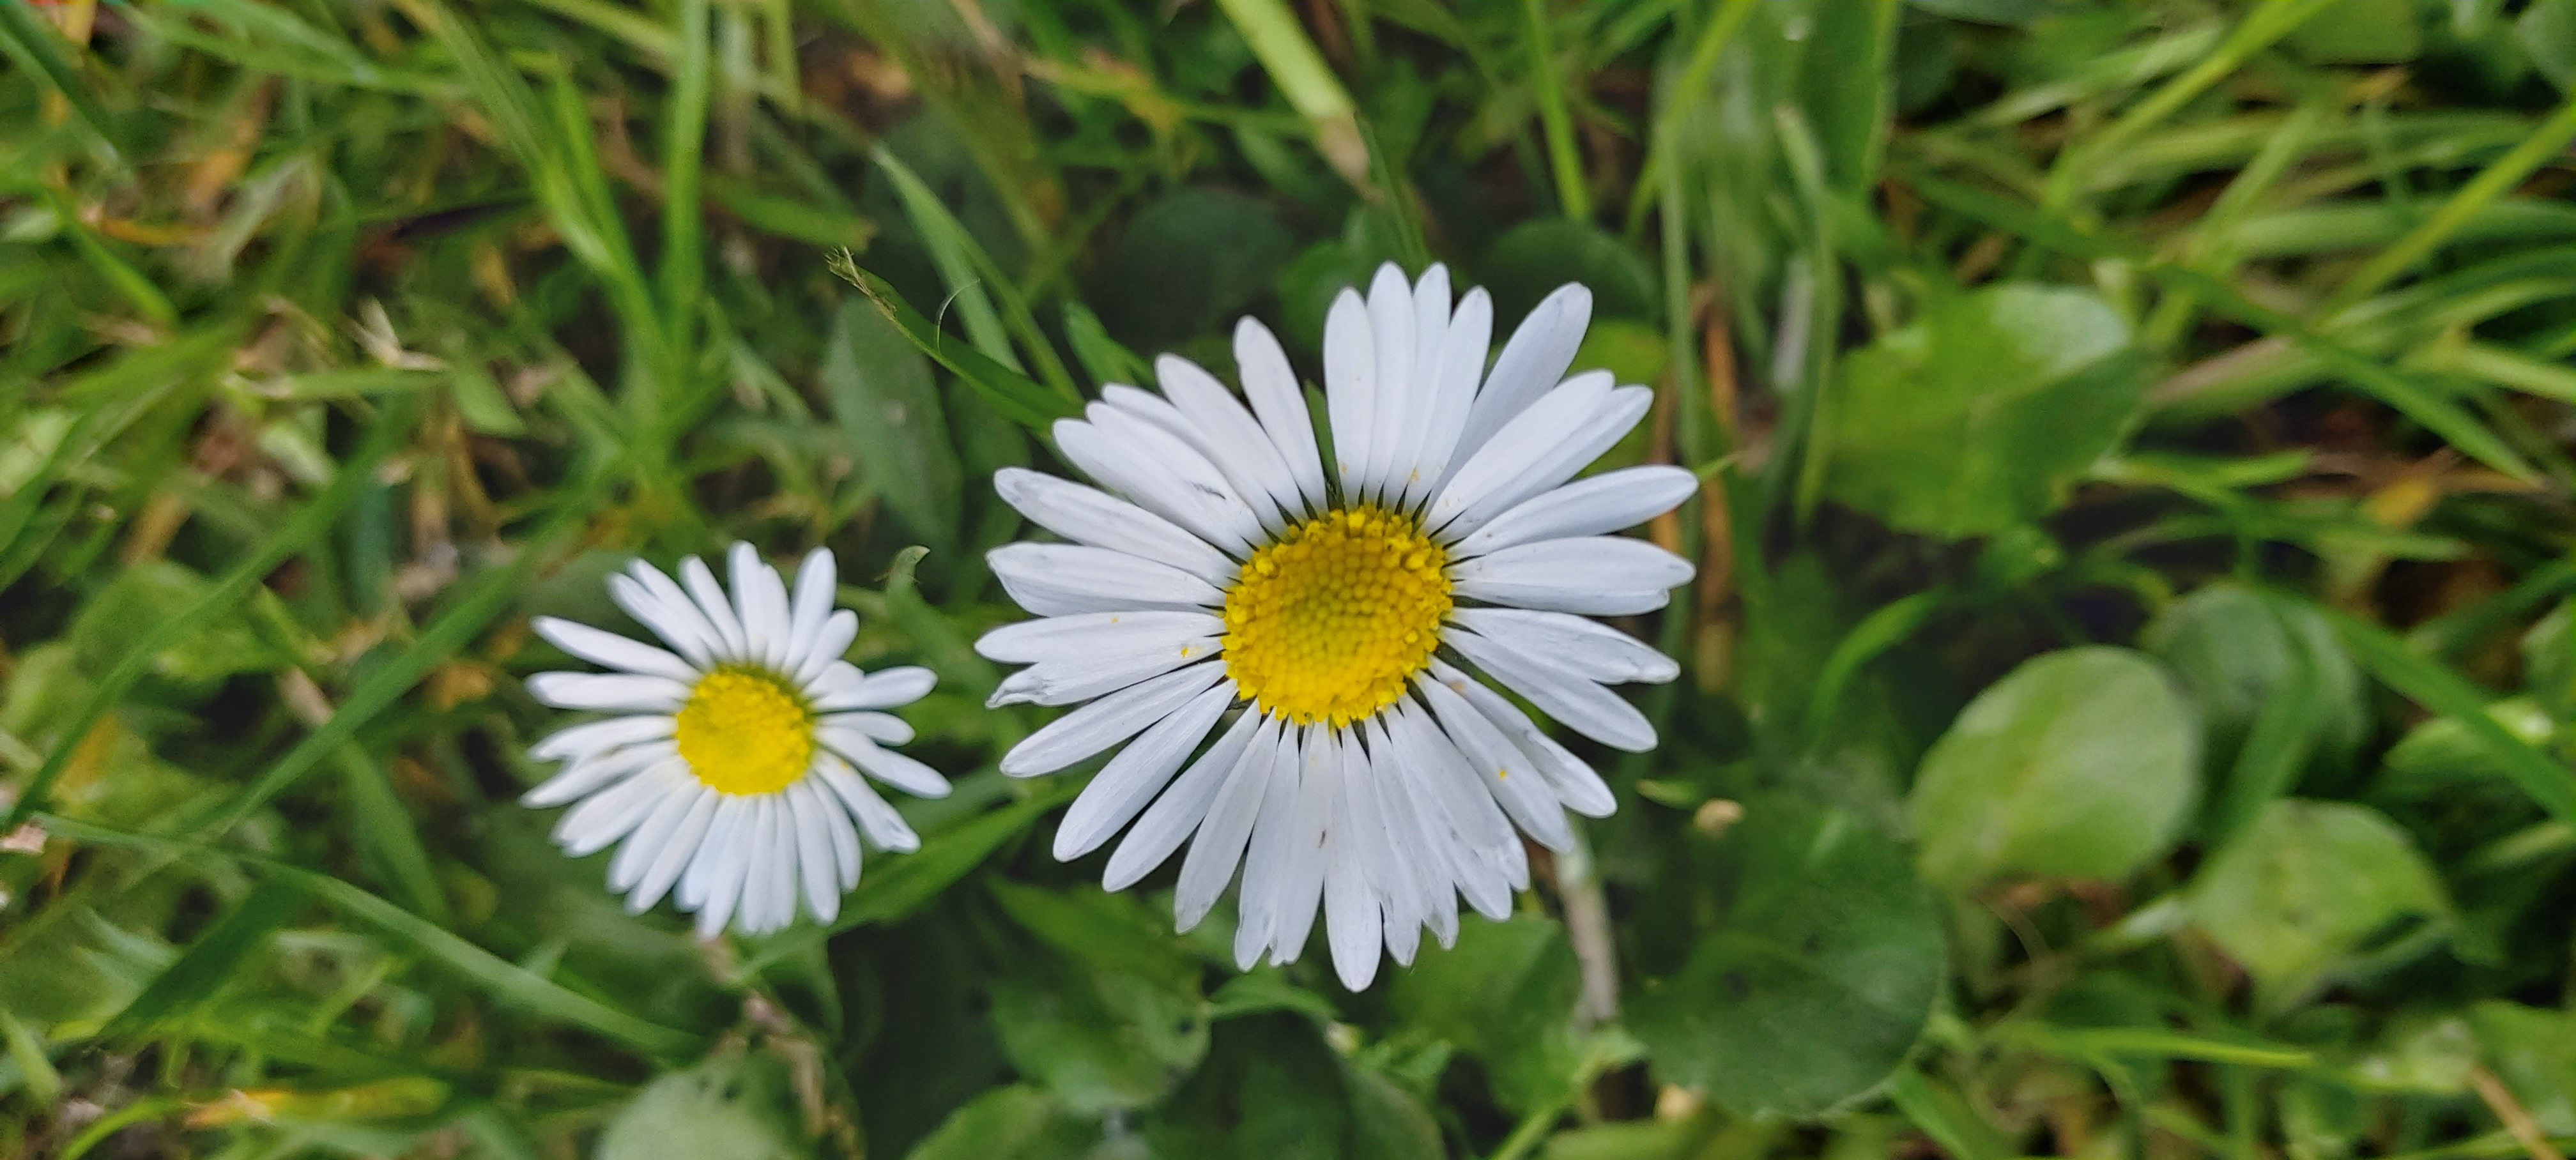
flower, green, daisy, flowering plant, oxeye daisy, plant, heath aster, petal, daisy family, chamomile, marguerite daisy, spanish daisy, camomile, aster, chamaemelum nobile, grass, alpine aster, wildflower, mayweed, asterales, grass family, spring, tanacetum balsamita, annual plant, gerbera, meadow, herbaceous plant, perennial plant